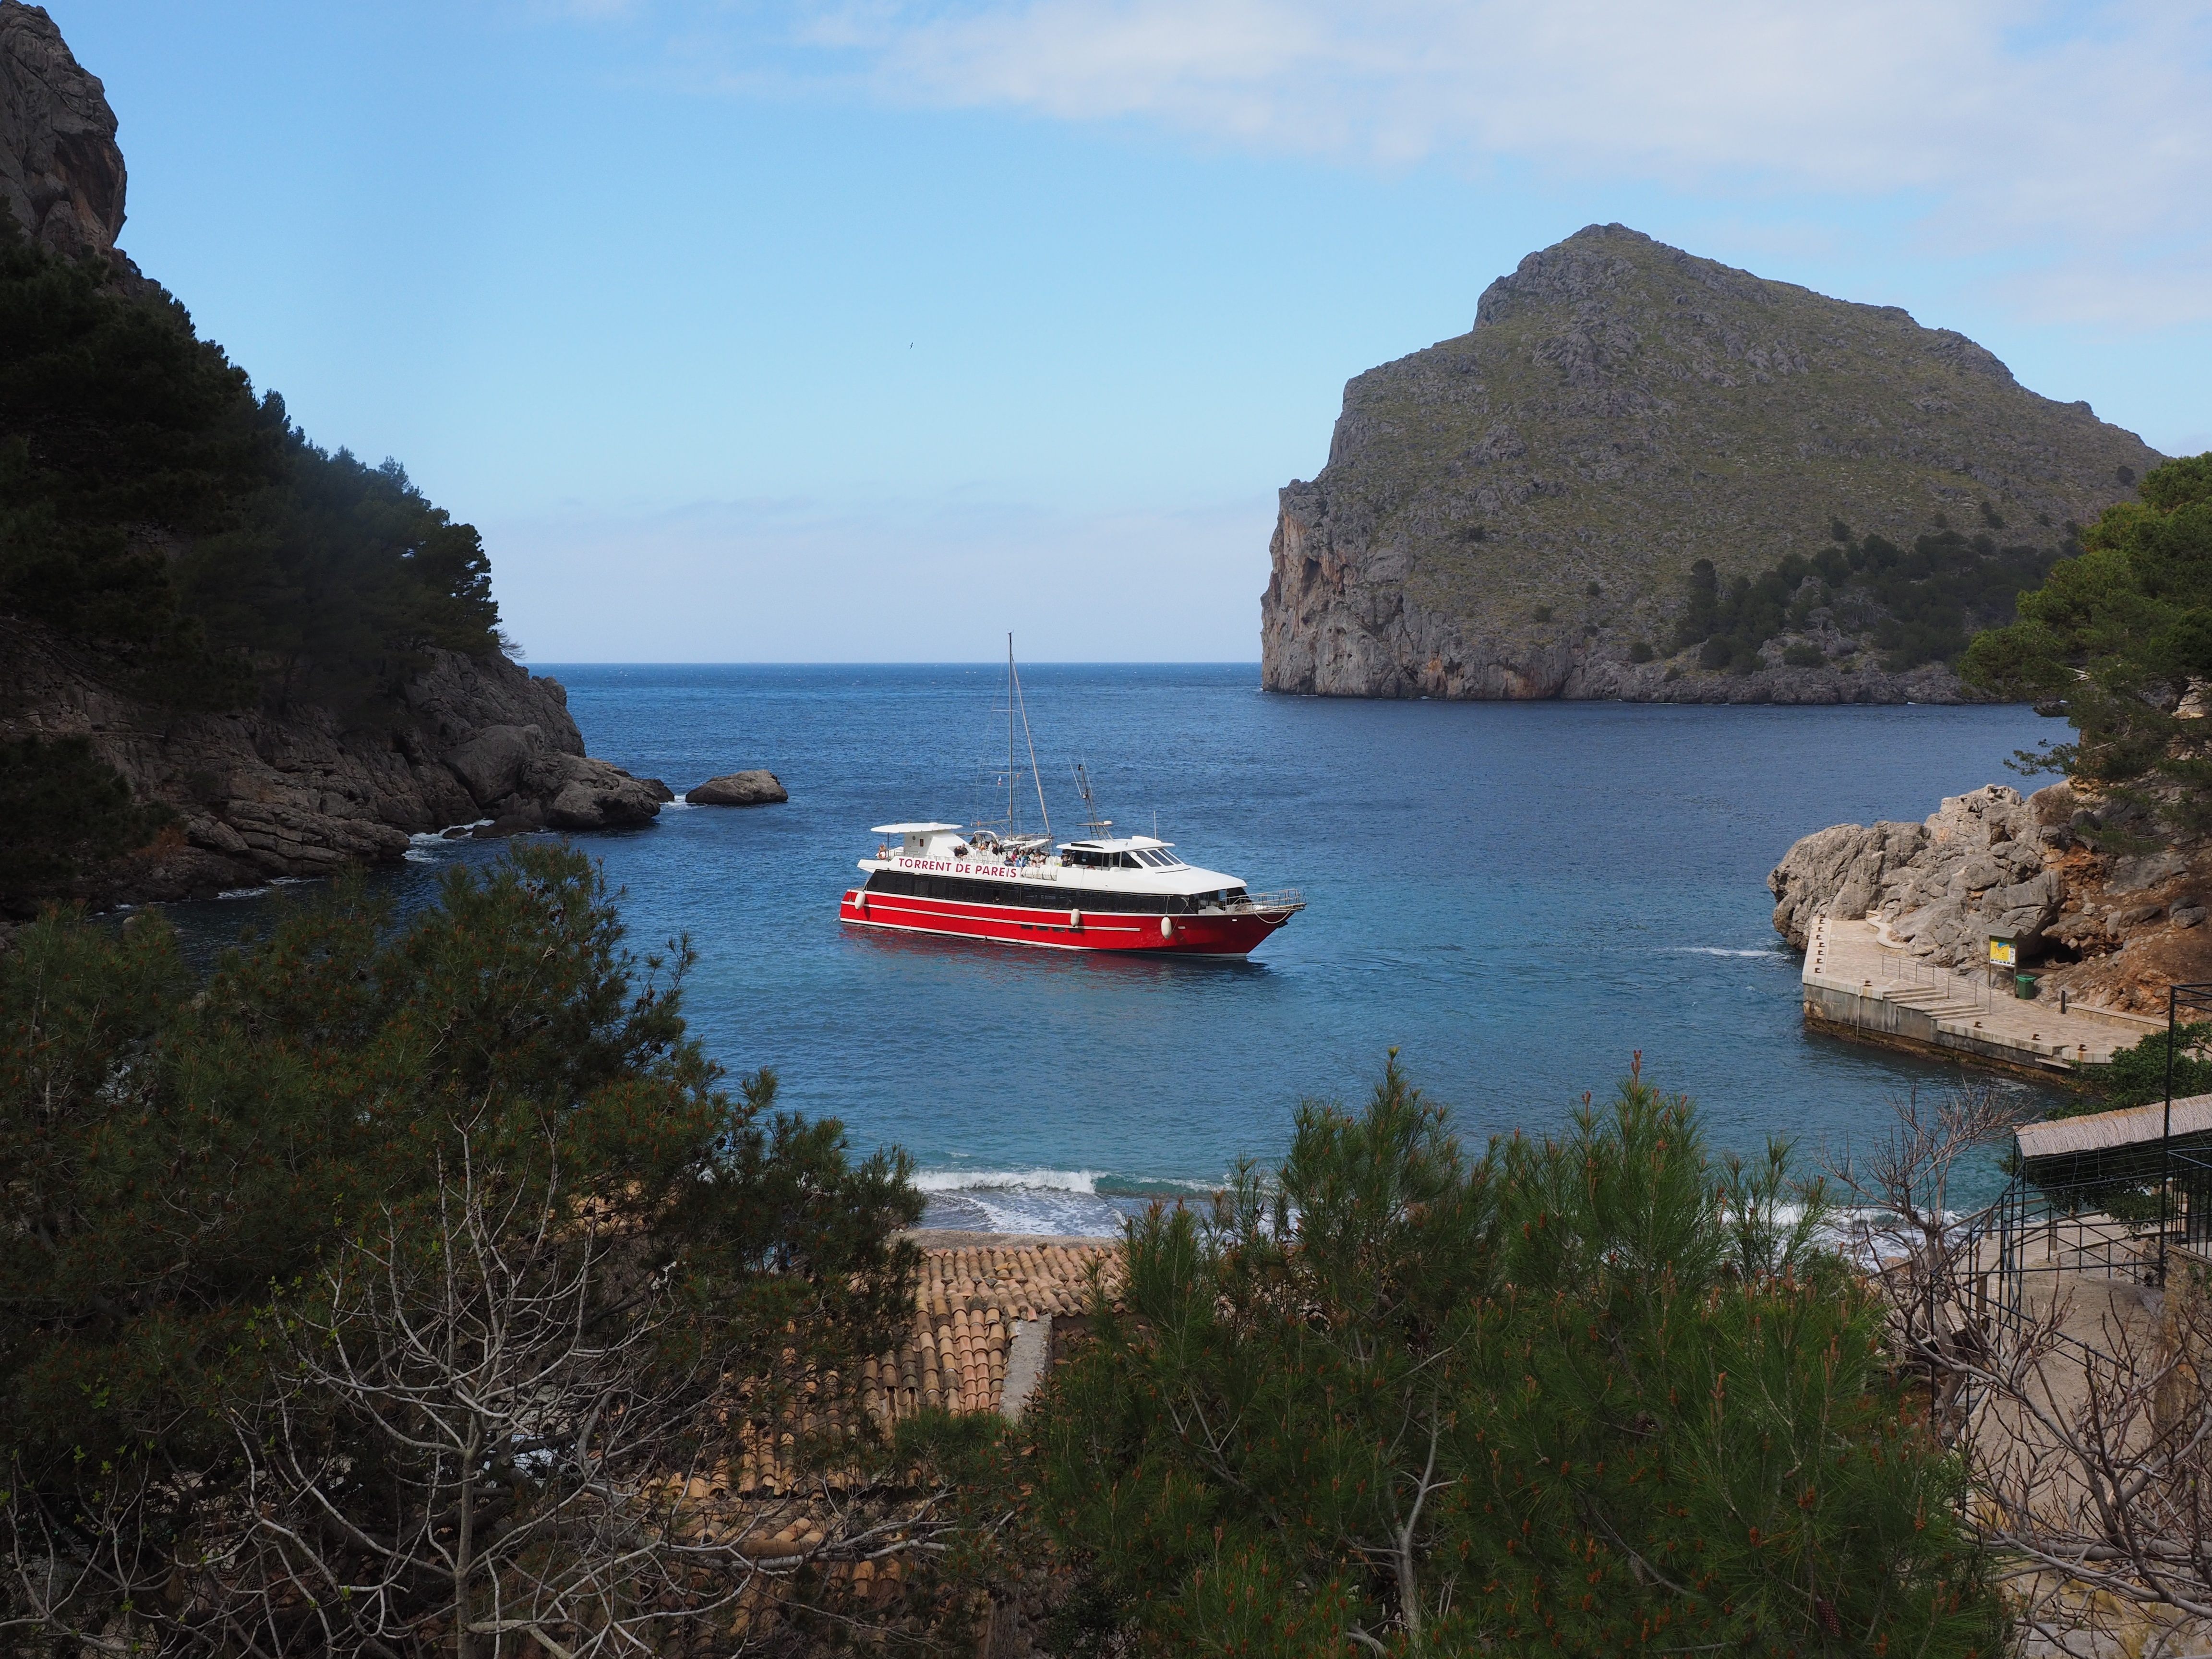
sea, coast, boat, shore, lake, ship, vacation, cliff, cove, vehicle, bay, fjord, terrain, body of water, ferry, boating, mallorca, watercraft, booked, cape, landform, sea bay, serra de tramuntana, sa calobra, bay of sa calobra, platja de sa calobra, cases de sa calobra, cala de sa calobra